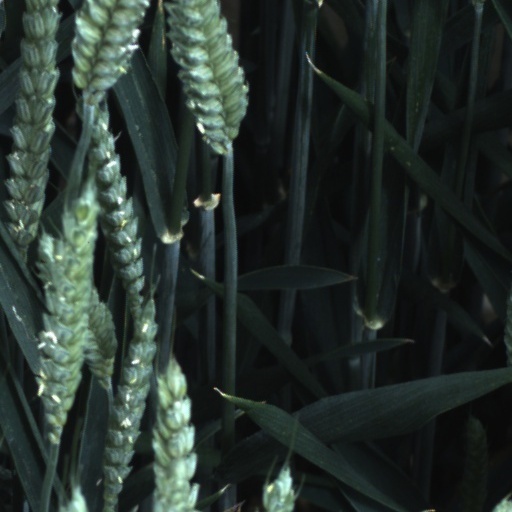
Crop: wheat